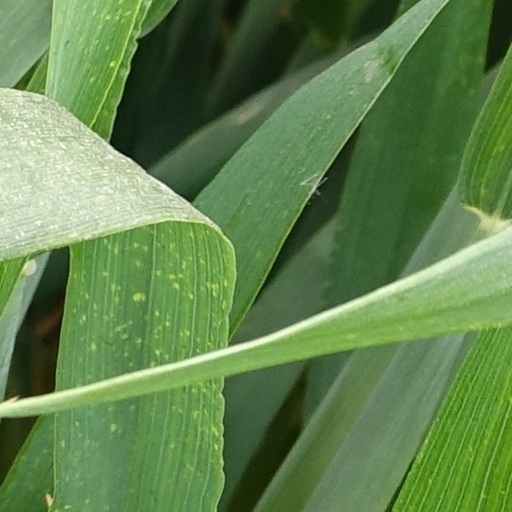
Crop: wheat